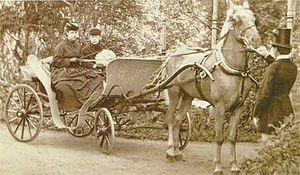
La princesse Maria Elimovna Mechtcherskaïa, de son nom de femme mariée princesse Demidoff-San-Donato, née le 16 février 1844 et morte le 26 juin 1868, est une aristocrate russe, demoiselle d'honneur de l'impératrice Marie Fiodorovna. Elle fut également le premier amour de l'empereur Alexandre III, alors héritier du trône.